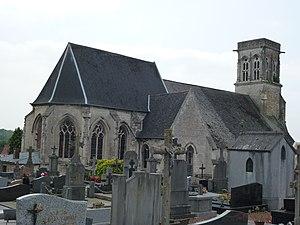
Pernes, parfois appelée Pernes-en-Artois, est une commune française située dans le département du Pas-de-Calais en région Hauts-de-France.